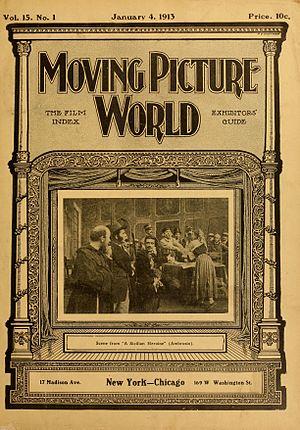
The Moving Picture World est un important journal de l'industrie cinématographique américaine publié de 1907 à 1927. À son apogée, Moving Picture World était un acteur puissant de ce milieu et réaffirmait souvent son indépendance vis-à-vis des studios.